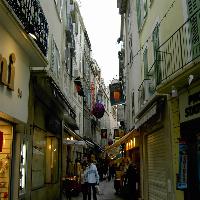
Weather: cloudy or overcast